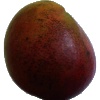
Label: Mango Red 1